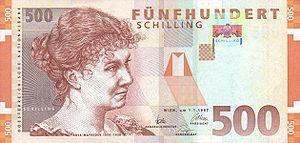
Rosa Mayreder est une écrivain, peintre, musicienne et féministe autrichienne.